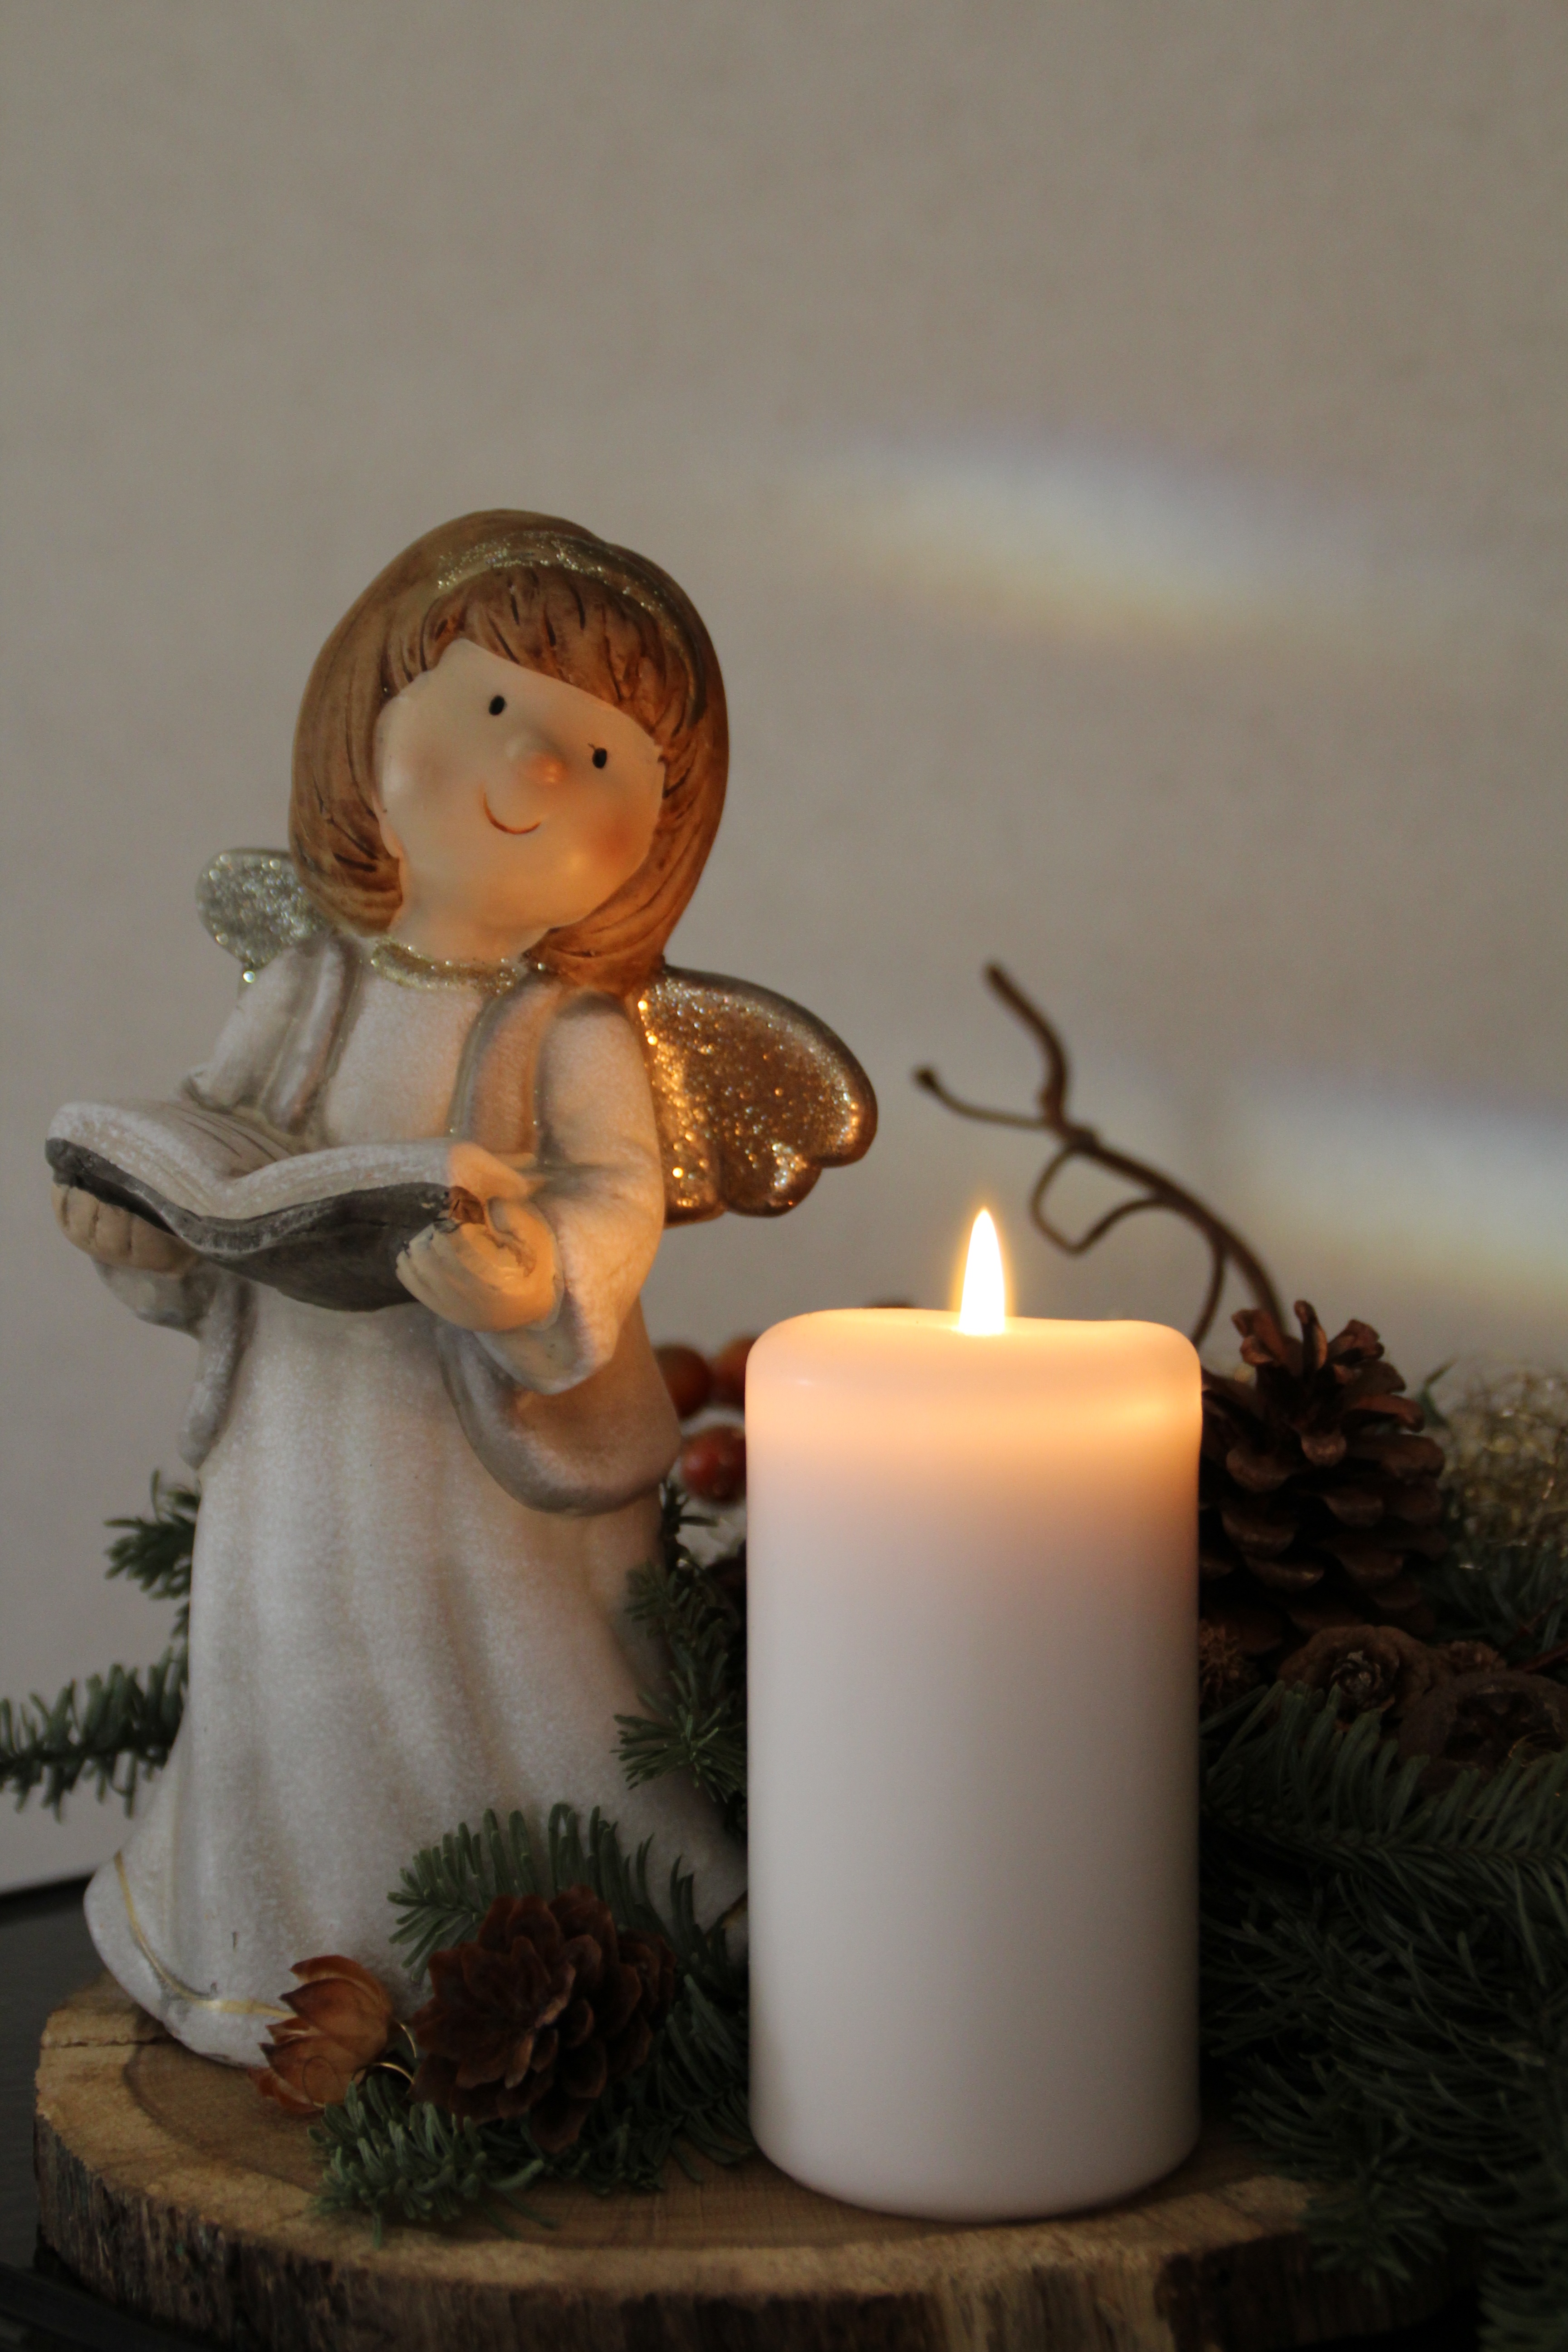
flower, decoration, candle, christmas, lighting, toy, deco, advent, christmas decoration, christmas angel, christmas time, angel, figure, faith, figurine, xmas, christmas motif, merry christmas, christmas images